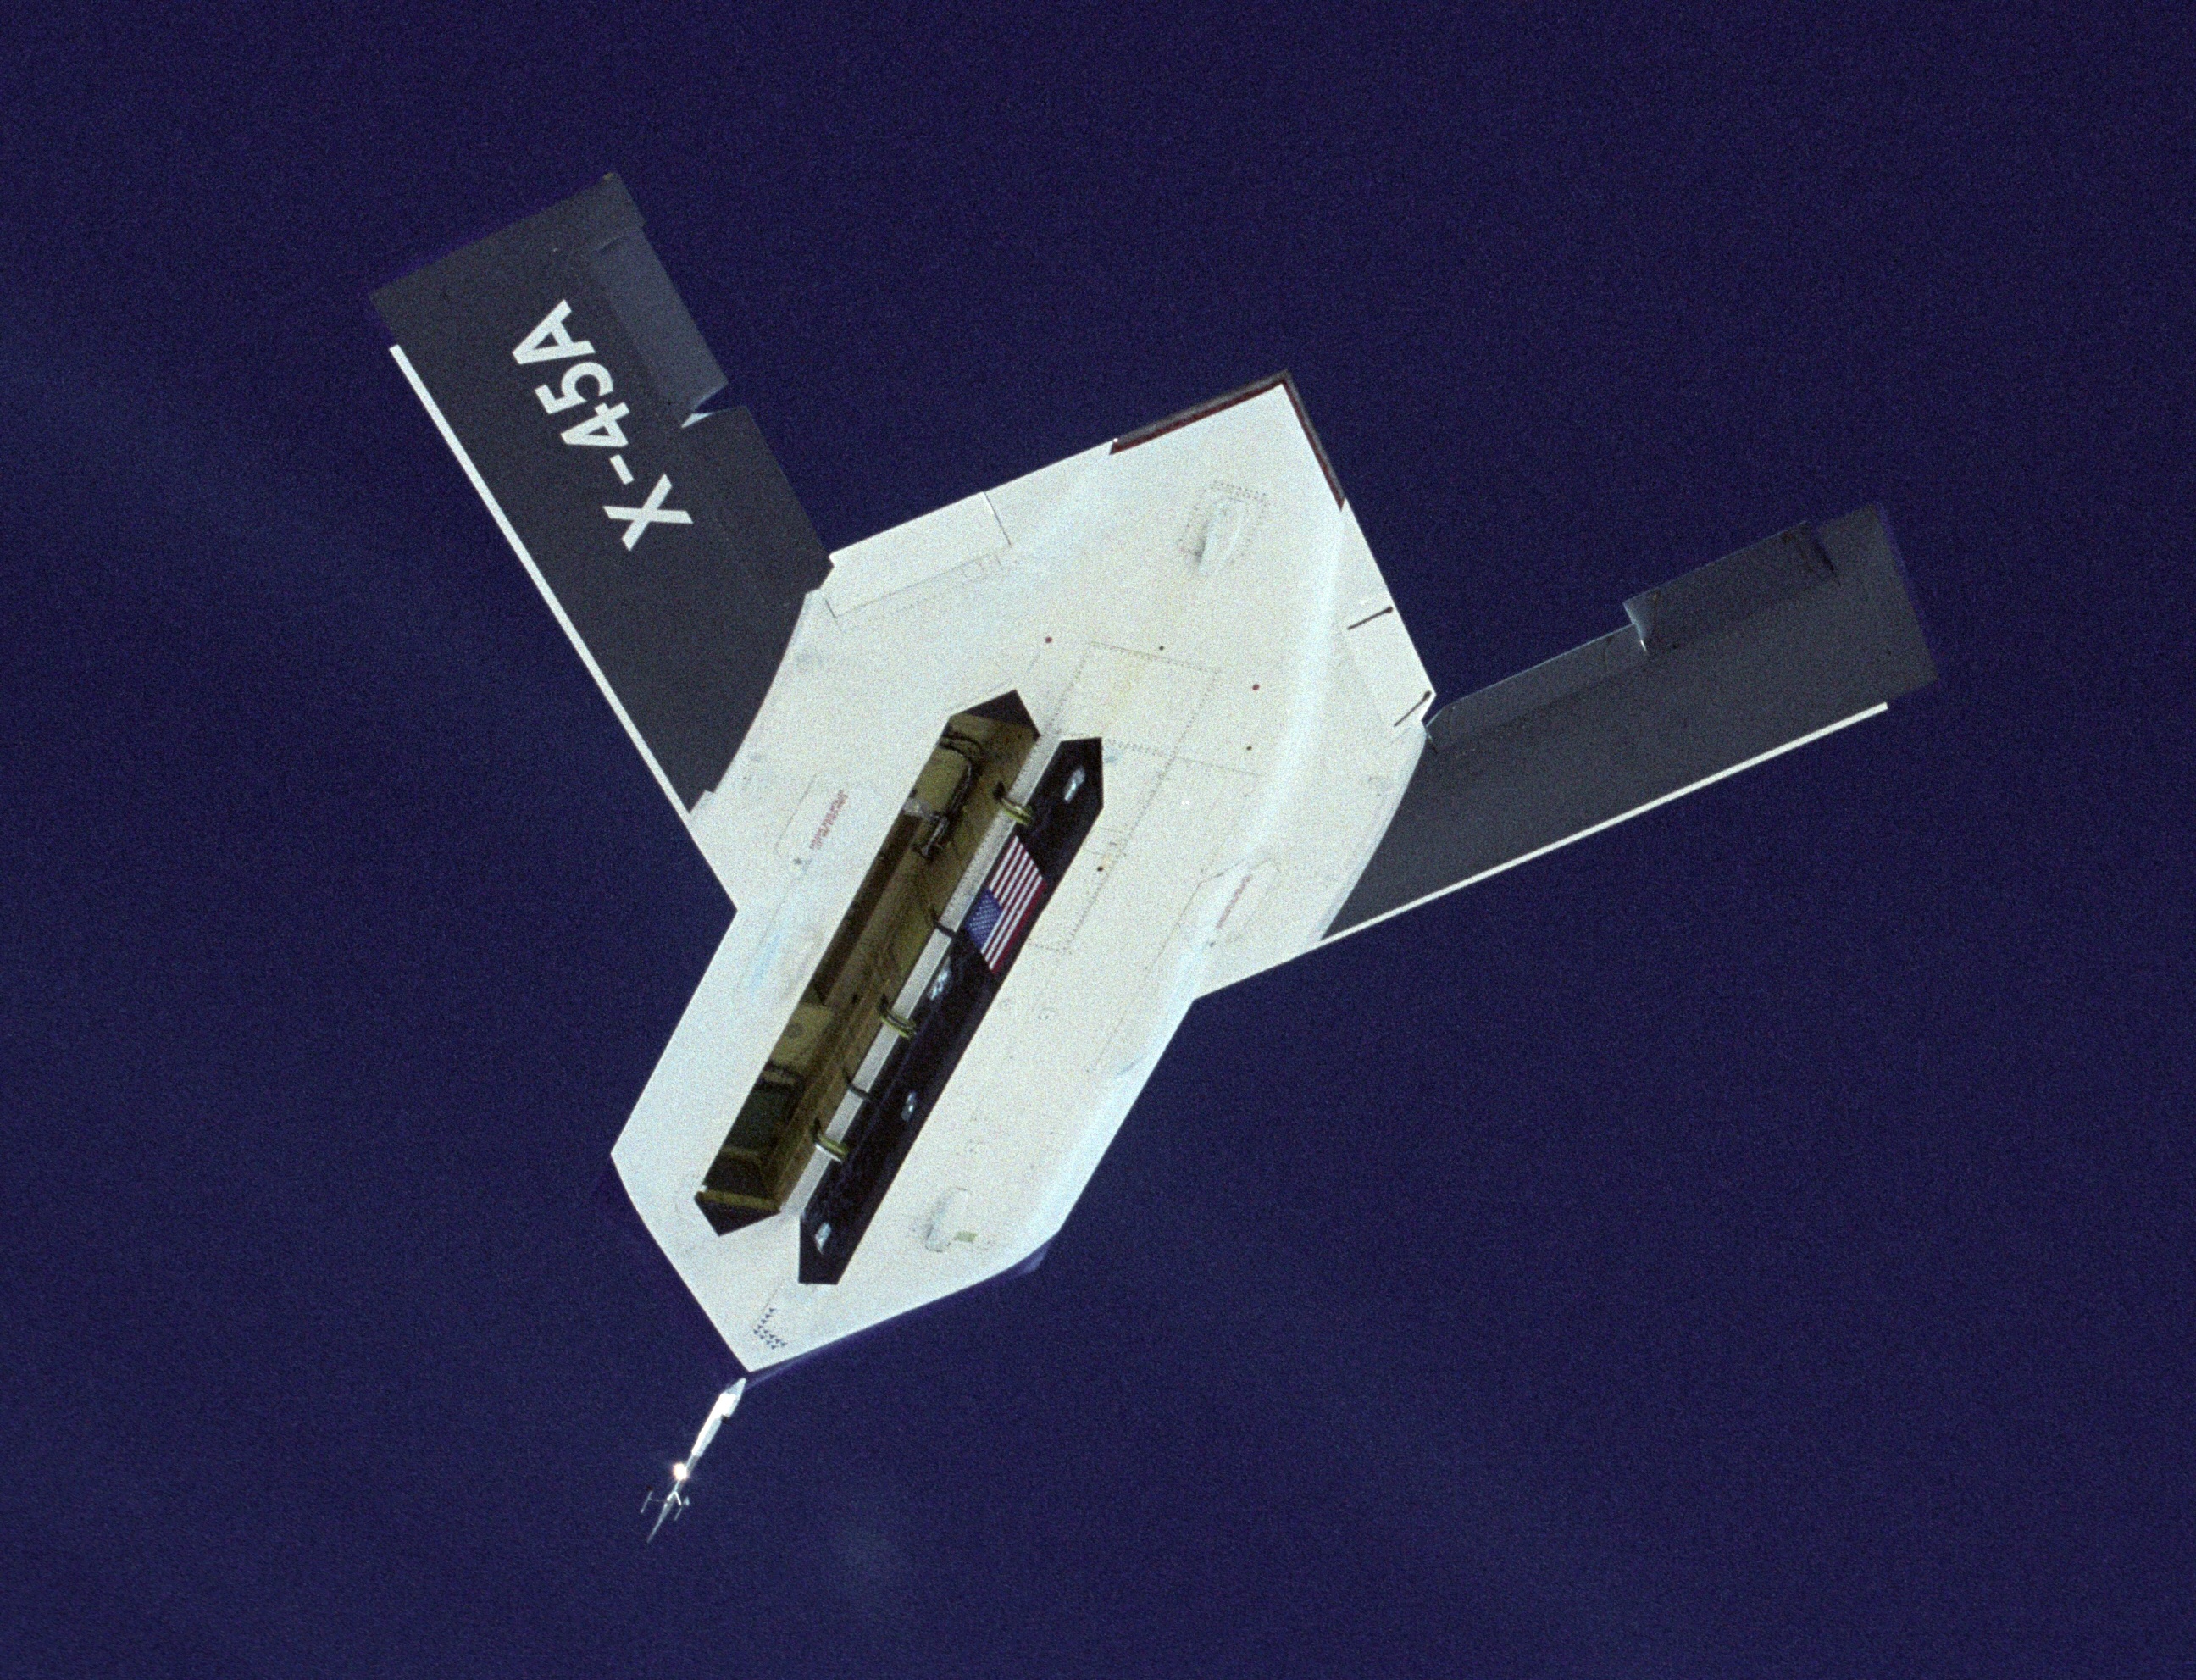
open, wing, airplane, aircraft, military, vehicle, bay, lighting, drone, doors, weapons, prototype, spacecraft, underside, unmanned, atmosphere of earth, boeing x 45a